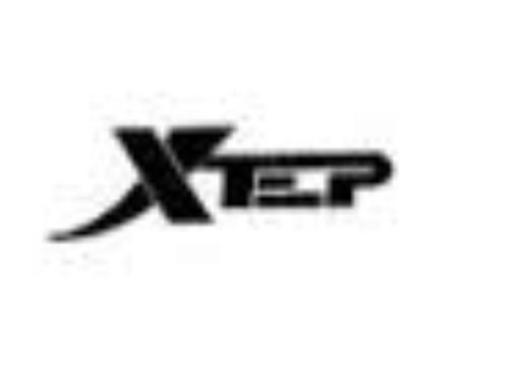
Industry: Clothes